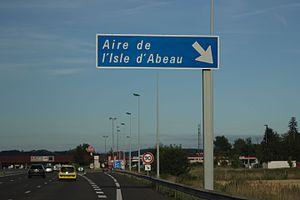
En signalisation de direction en France, le panneau de signalisation avancée indique l’endroit où l’usager doit commencer sa manœuvre pour s’orienter vers la direction indiquée par la flèche portée sur le panneau. Ces panneaux comportent une flèche de sortie oblique dirigée vers le haut ou vers le bas.
L'Isle-d’Abeau est une commune française, située dans le département de l'Isère, en région Auvergne-Rhône-Alpes, et autrefois rattachée à la province du Dauphiné.